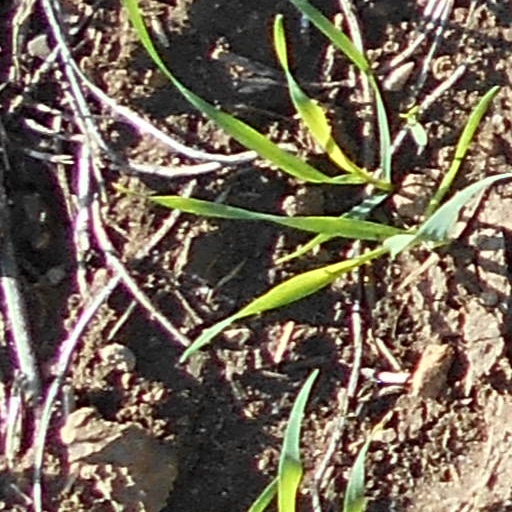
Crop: wheat